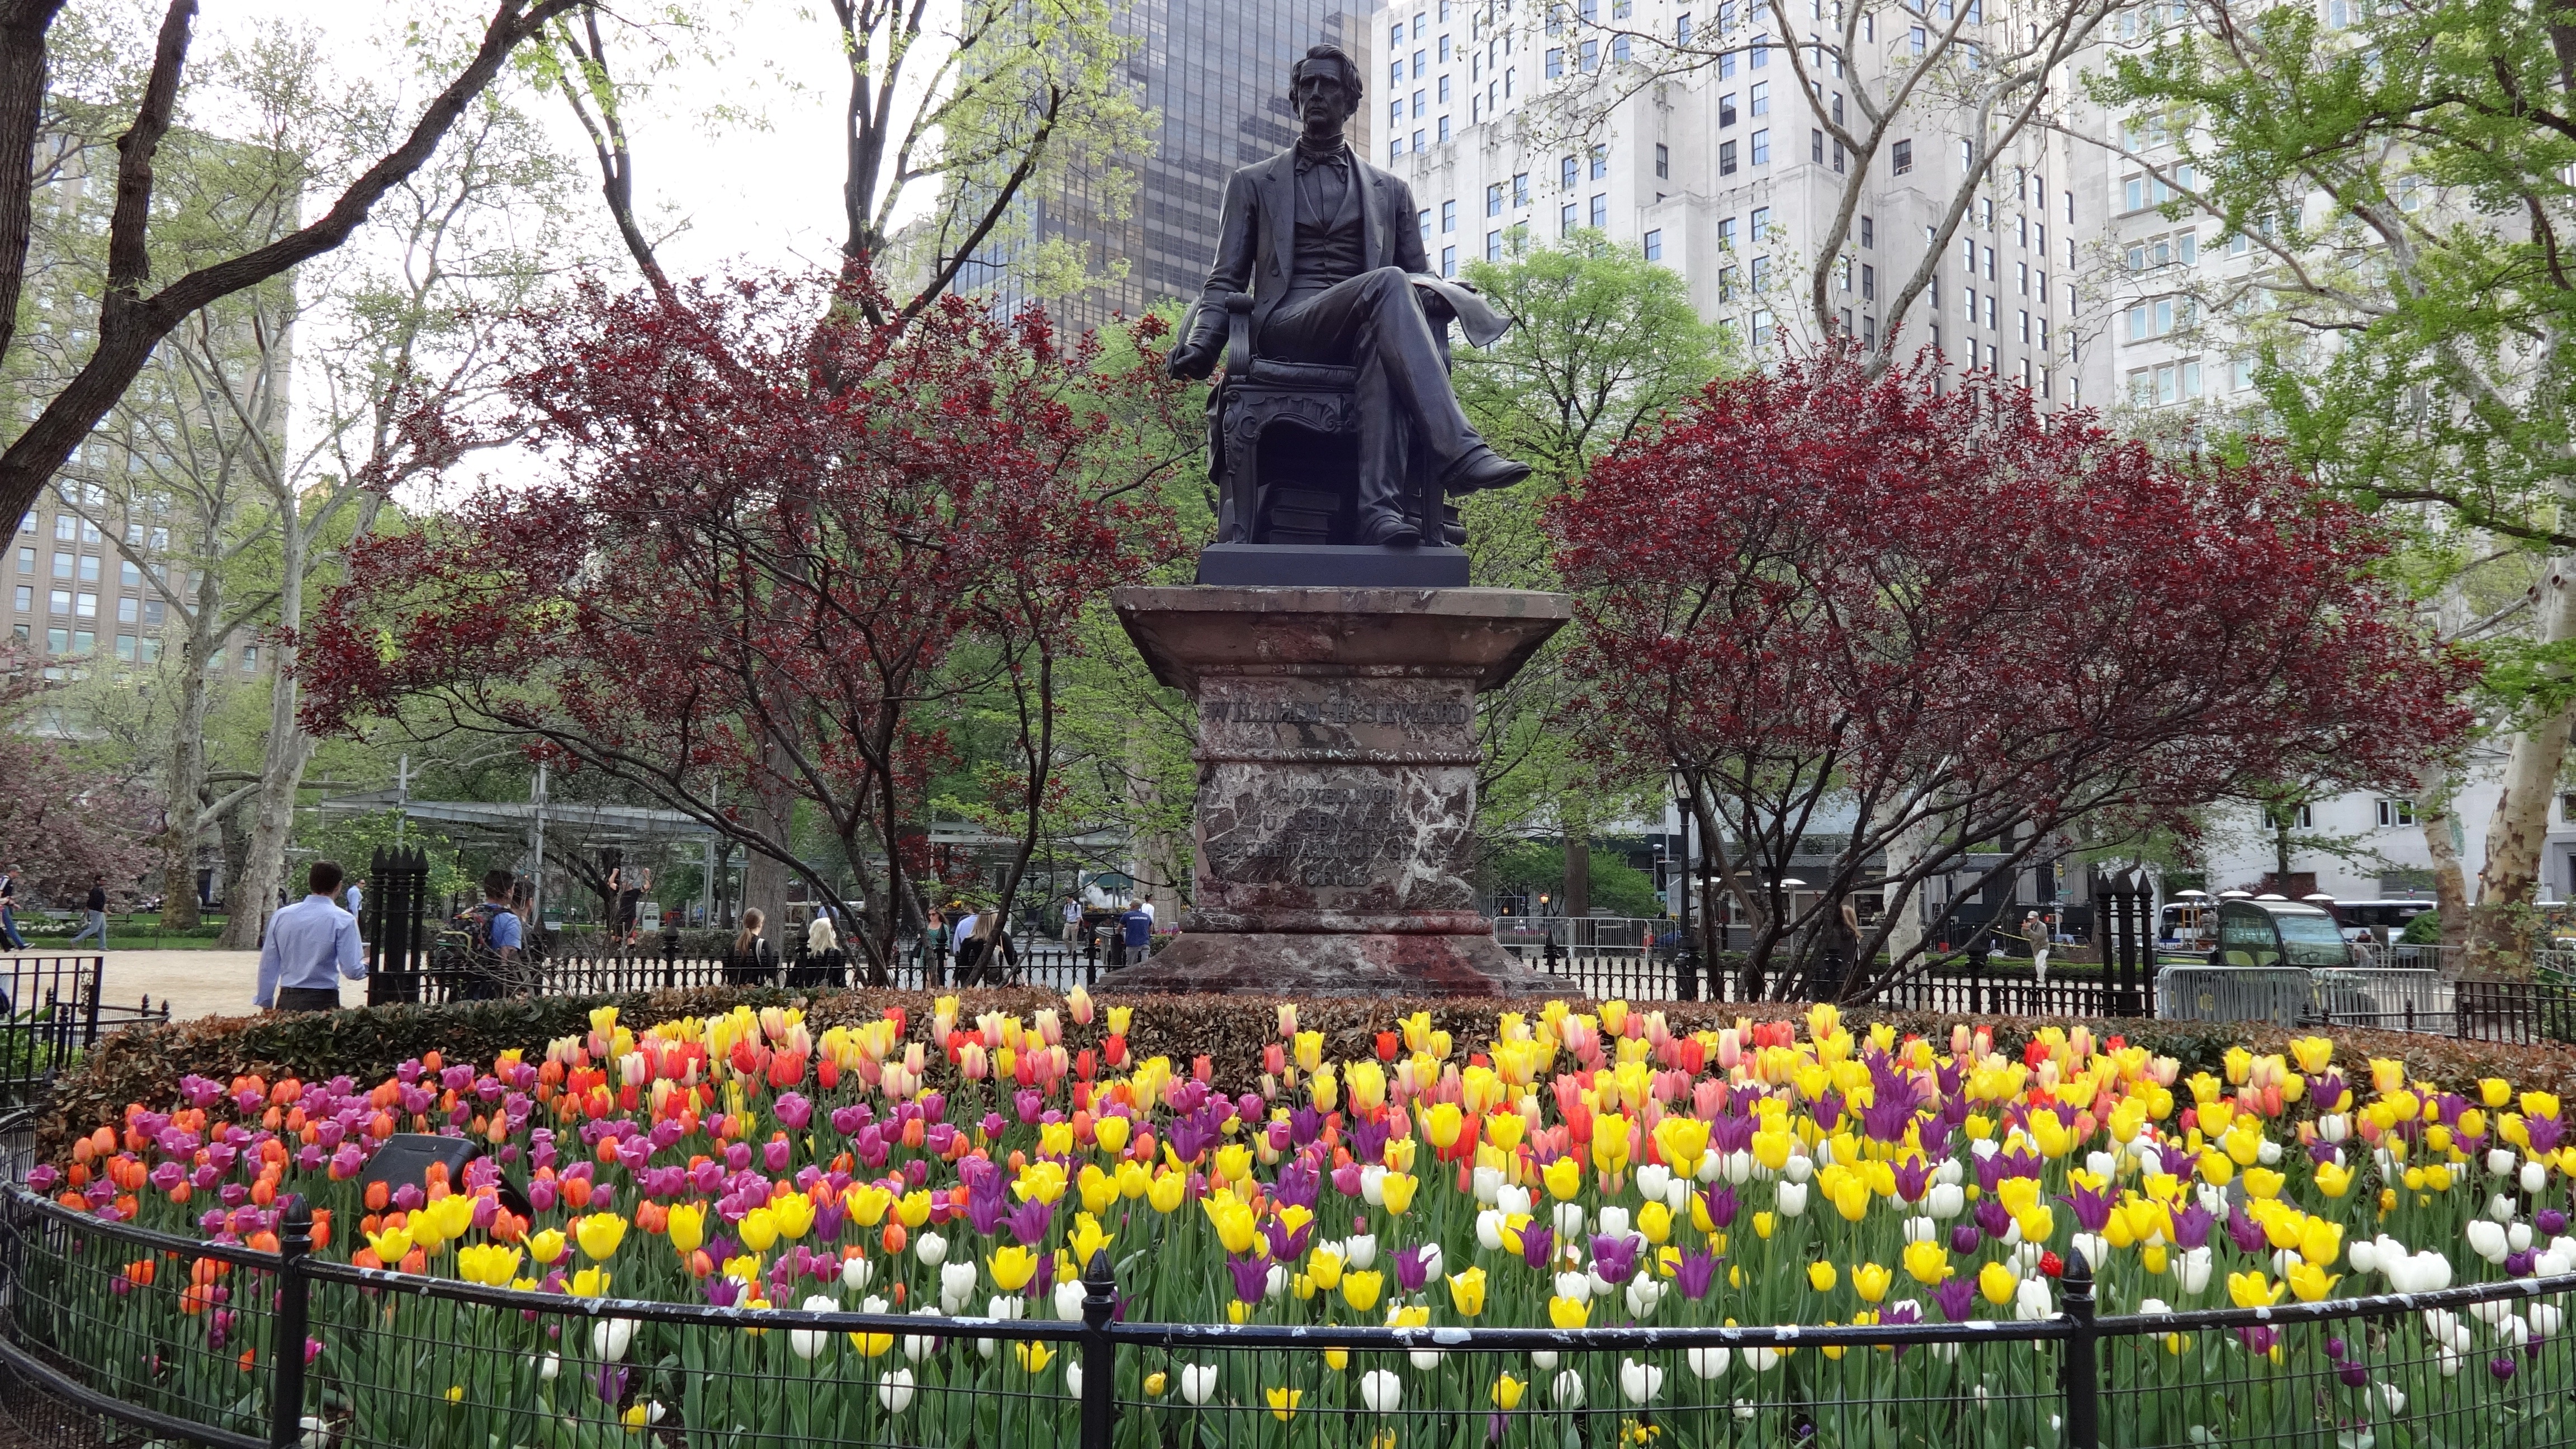
tree, plant, flower, new york, spring, autumn, park, botany, garden, botanical garden